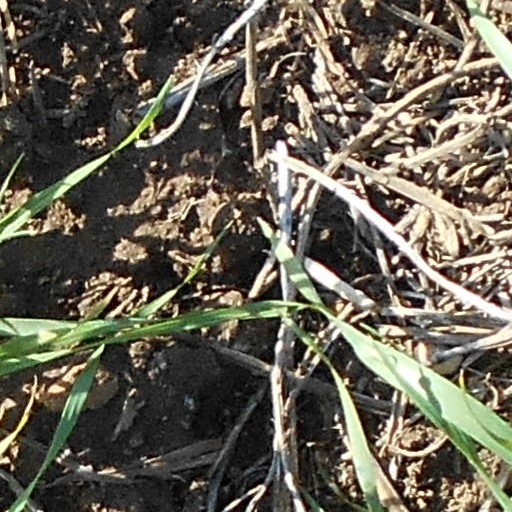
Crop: wheat